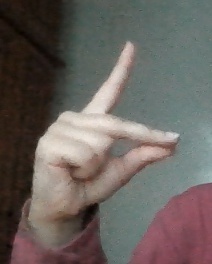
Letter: ta